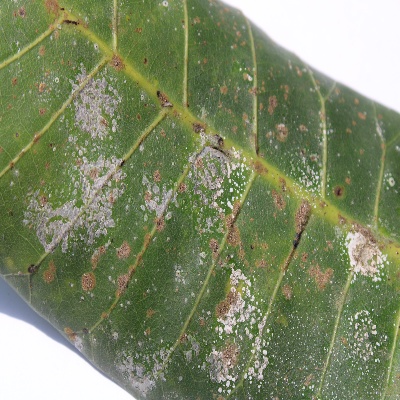
Crop: Cashew
Condition: red rust